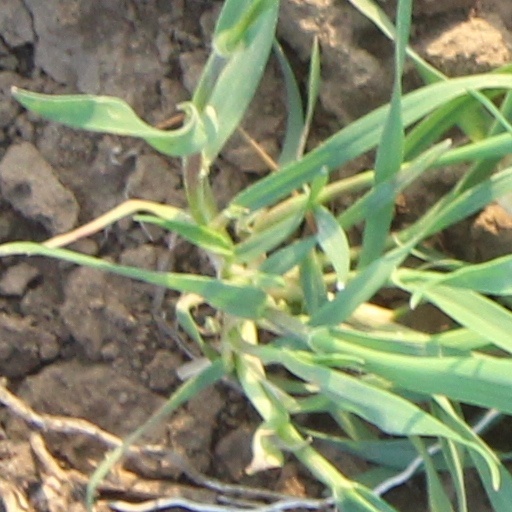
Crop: wheat